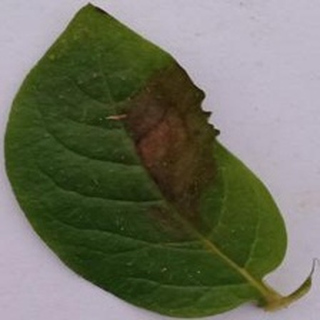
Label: potato_late_blight